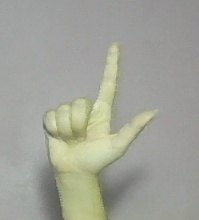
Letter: laam